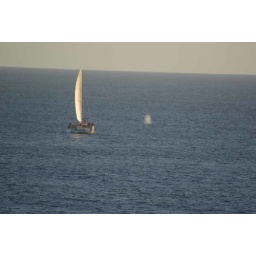
A whale spouting near a sail boat